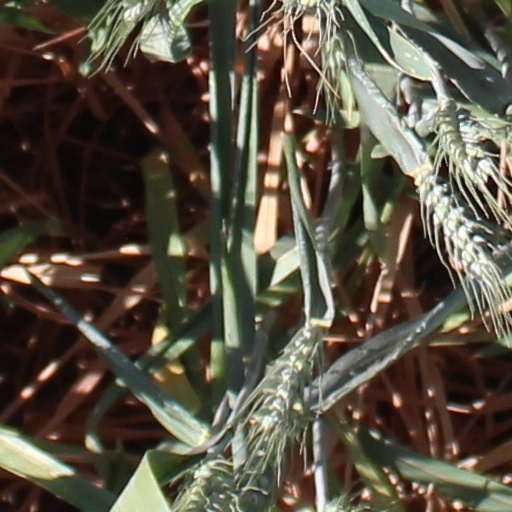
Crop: wheat